The Mercury Wonder Show

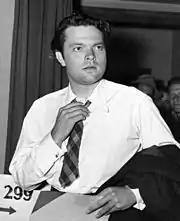
Orson Welles leaving his Army physical examination after being judged unfit for military service (May 6, 1943)

In early 1943, the two concurrent radio series ("Ceiling Unlimited", "Hello Americans") that Orson Welles created for CBS to support the war effort had ended. Filming also had wrapped on "Jane Eyre", which he received $100,000 to appear in and associate-produce — the same amount he had received for his multiple responsibilities on "Citizen Kane" --- and that fee, in addition to the income from his regular guest-star roles in radio, would allow Welles to fulfill a lifelong dream. He approached the War Assistance League of Southern California and proposed a show that evolved into a big-top spectacle, part circus and part magic show. He offered his services as magician and director, and invested some $40,000 of his own money in an extravaganza he called "The Mercury Wonder Show for Service Men". Members of the U.S. armed forces were admitted free of charge, while the general public had to pay. The show entertained more than 1,000 service members each night, and proceeds went to the War Assistance League, a charity for military service personnel.